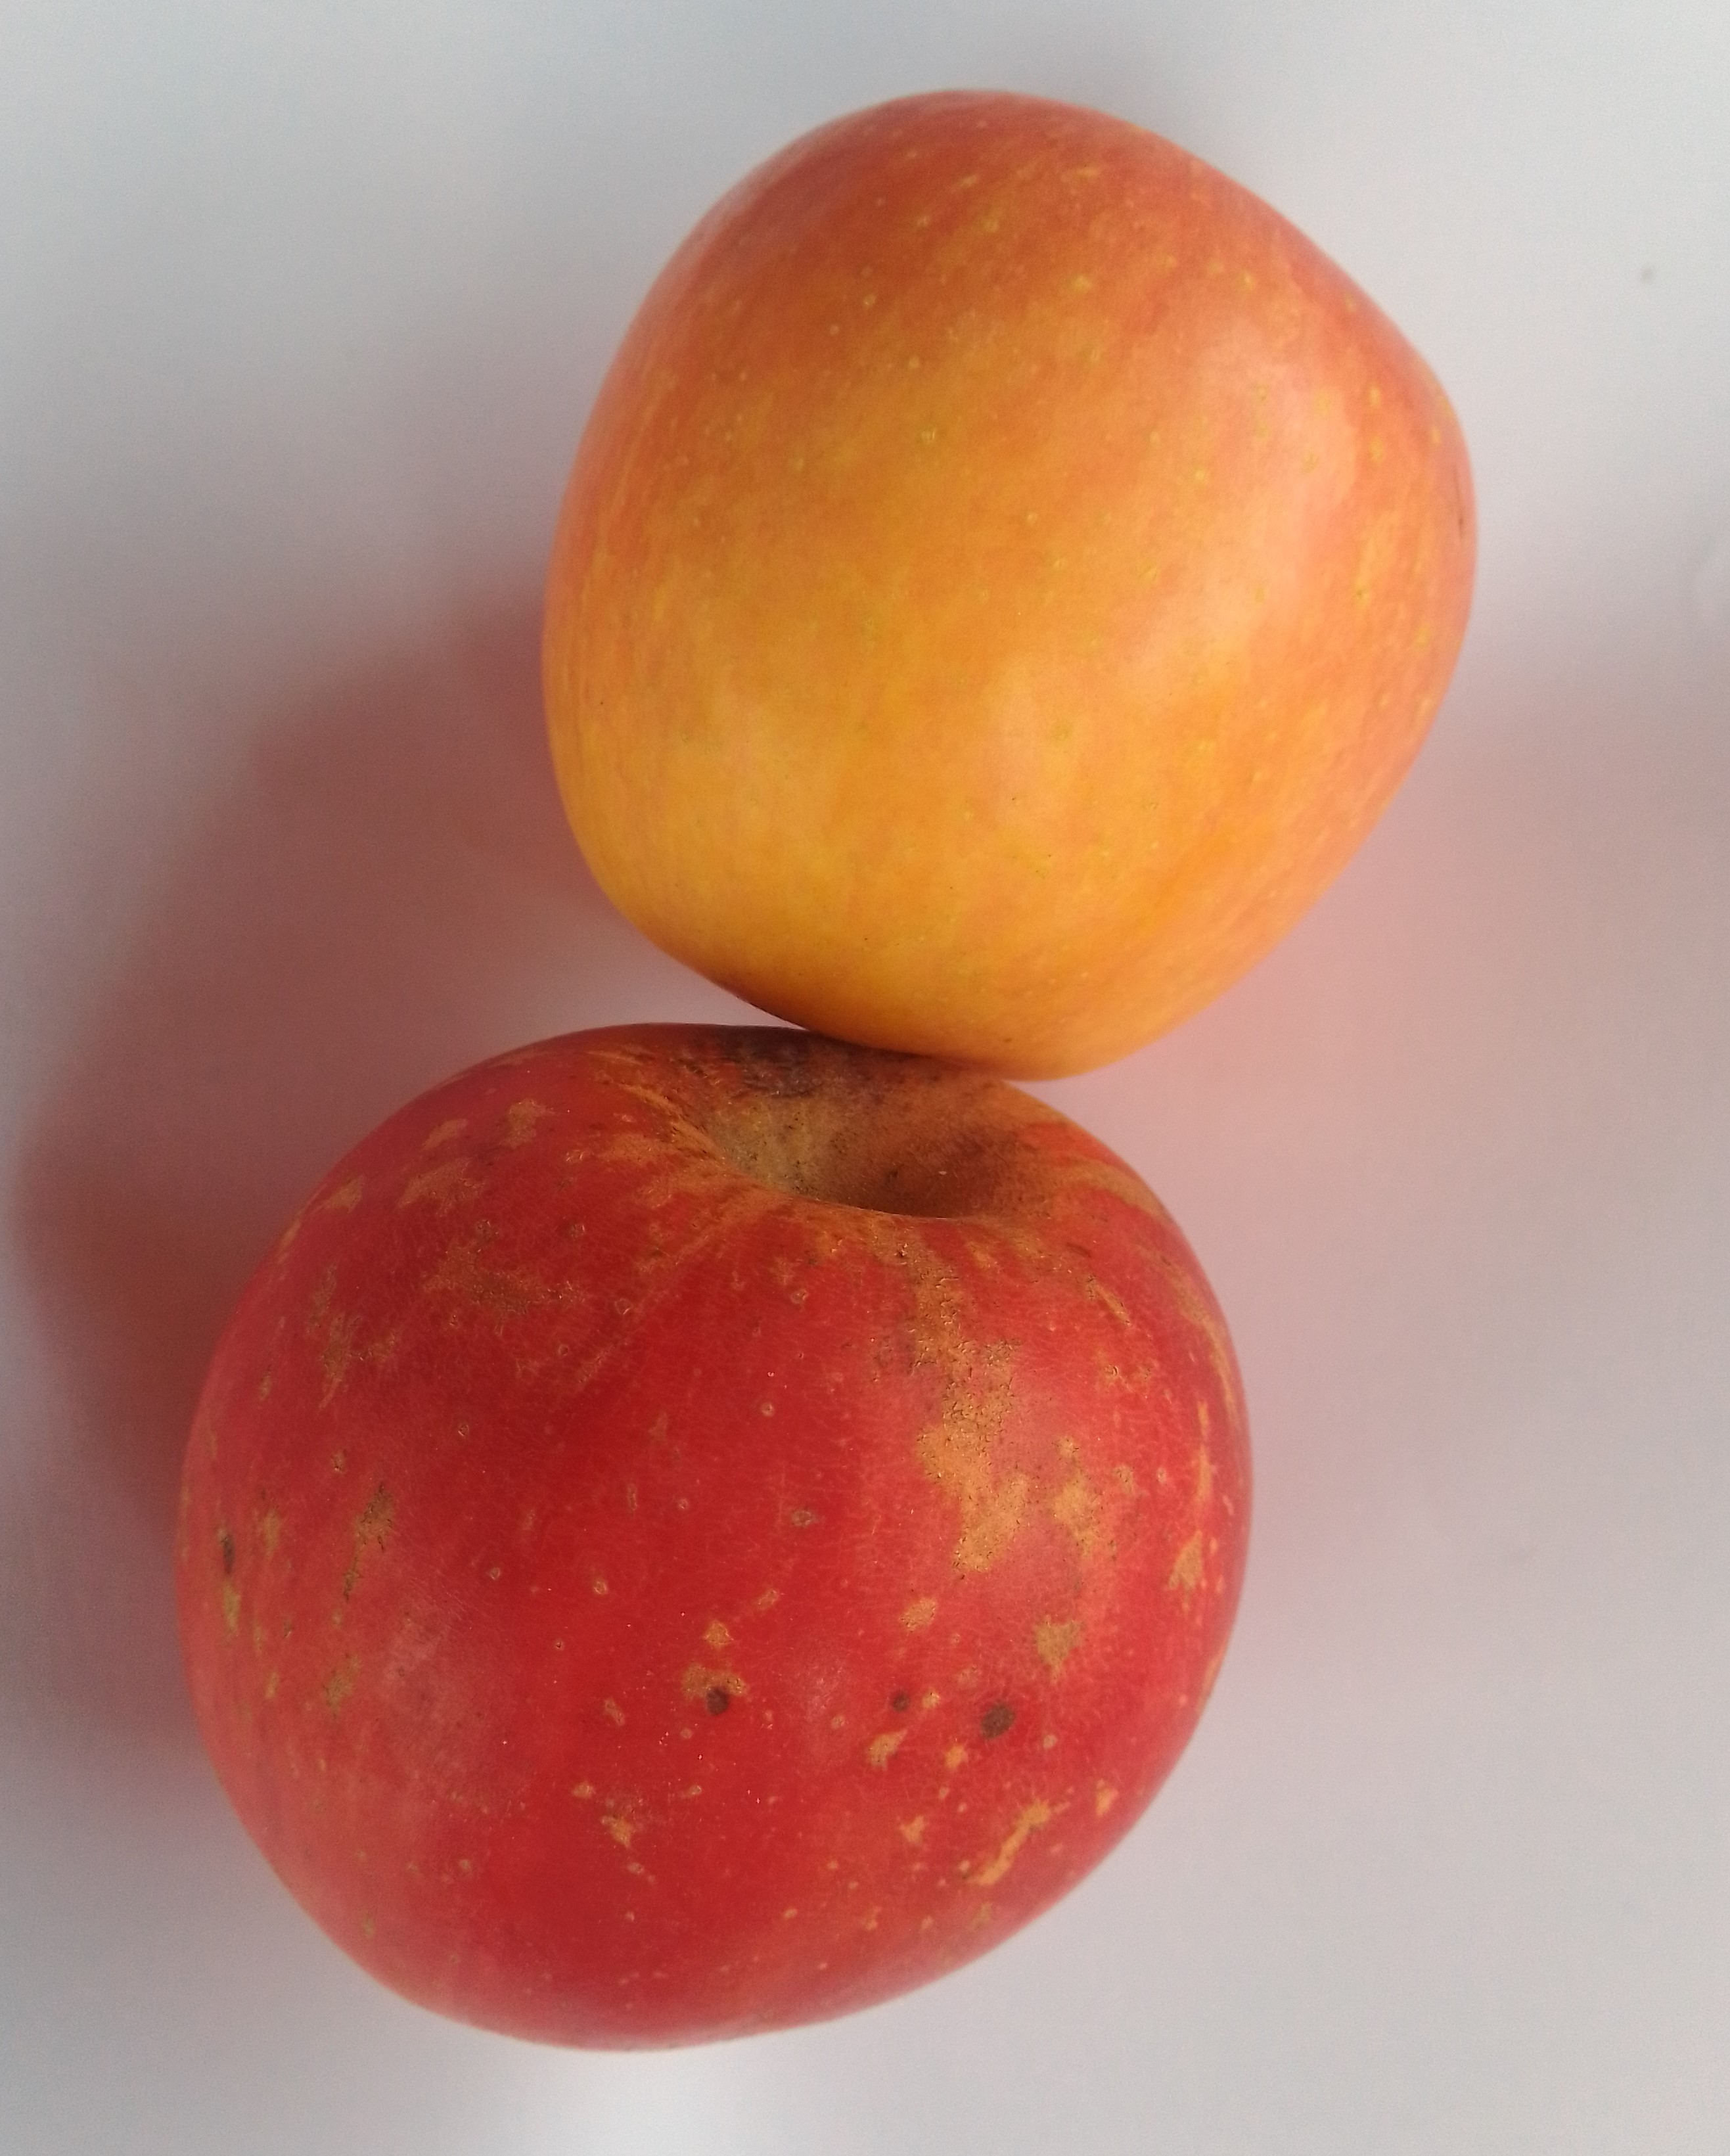
Fruit: apple
Condition: fresh